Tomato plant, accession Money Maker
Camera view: vertical (180 deg); turntable rotation: 150 degrees
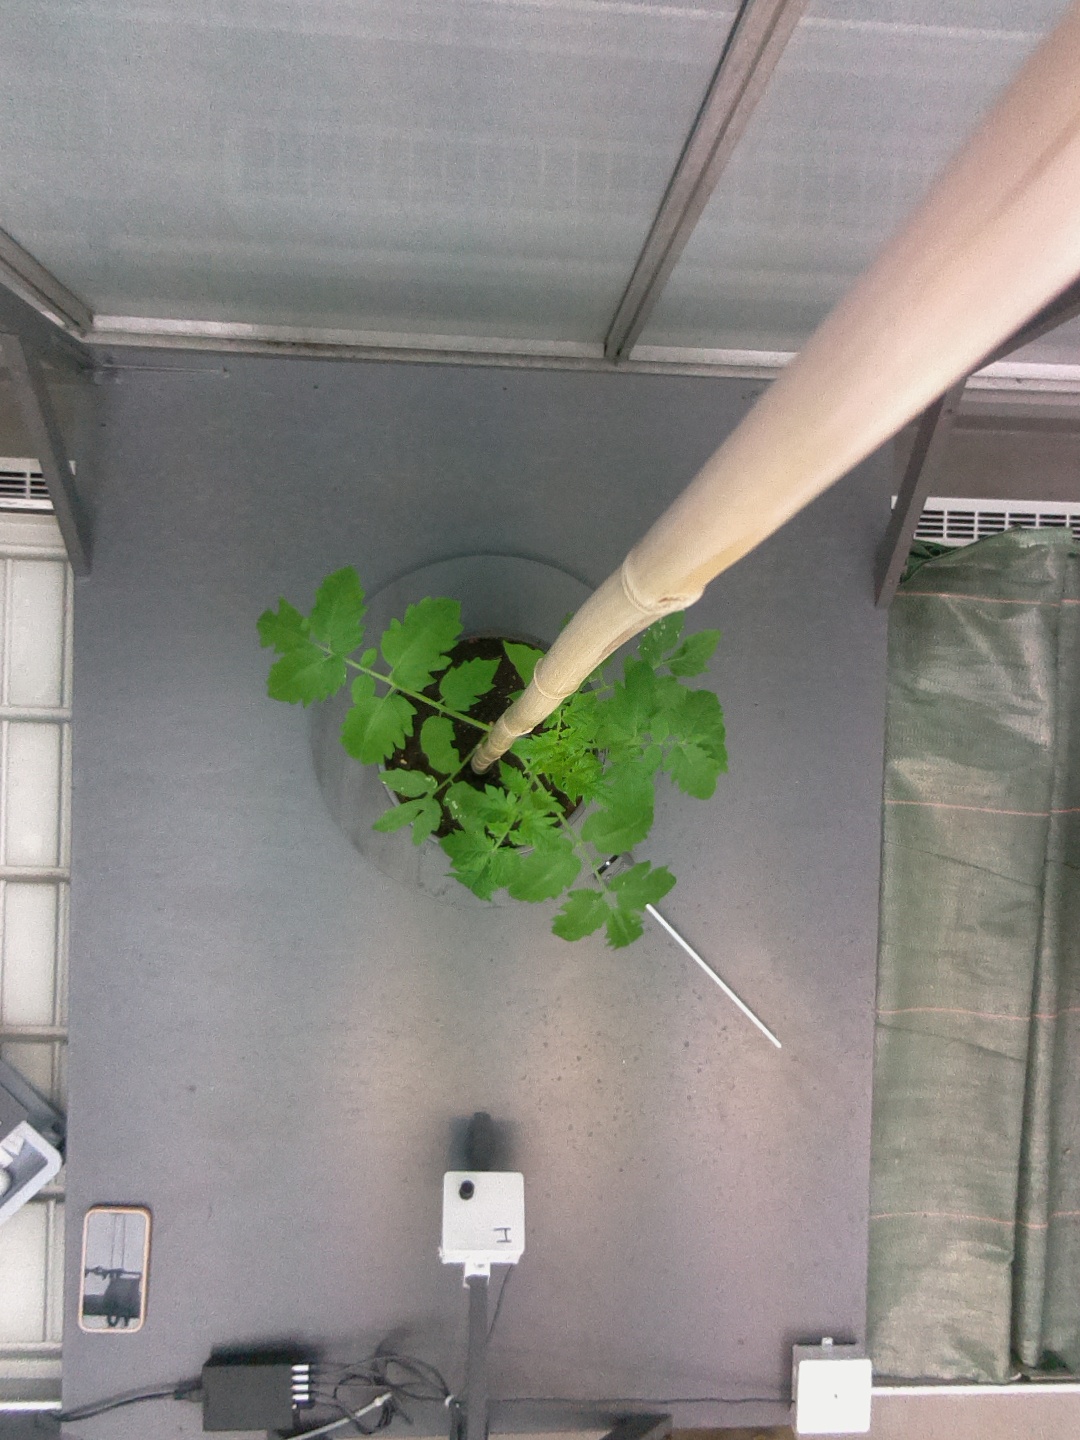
BBCH growth stage 13: 6 of true leaves visible